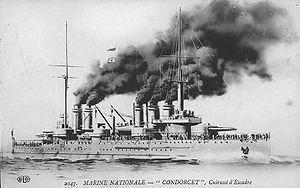
Le Condorcet est un cuirassé de la classe Danton, en service actif dans la marine française de 1911 à 1942.